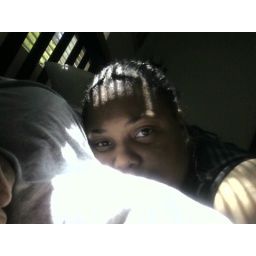
jus in the bed waitin' til you got home